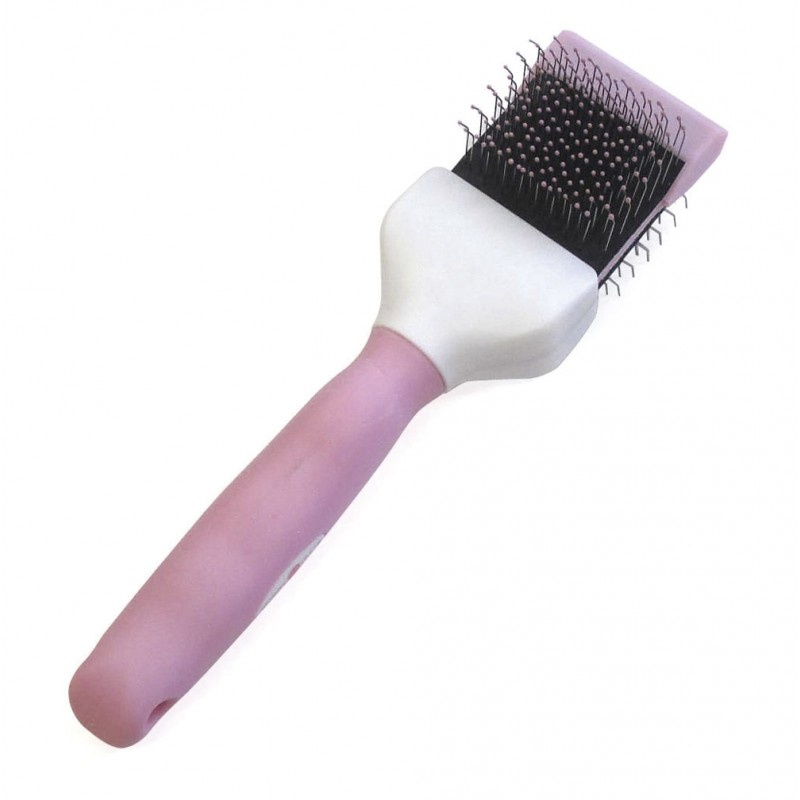
Marukan Perfect Shaped Slicker for Dogs & Cats
Size : 4.5 x 3 x 18 cm Value- sided brush, can be used in conjunction with both sides. Helps remove hair tangle to make hair more supple. Suitable for all dogs and cats.
Brand: Marukan
Category: Animals & Pet Supplies > Pet Supplies > Pet Grooming Supplies > Pet Combs & Brushes